The Ballad of Curtis Loew

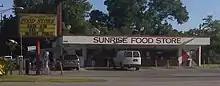
The "country store" featured in "The Ballad of Curtis Loew".

The band's website says that the song is based on a composite of people who actually lived in the Van Zants' original neighborhood in Jacksonville, Florida. Specifically, the country store "is based on Claude's Midway Grocery on the corner of Plymouth and Lakeshore [Blvd] in Jacksonville." The specific spelling of the surname comes from Ed King writing the liner notes for the "Second Helping" and deciding to name the bluesman after the Jewish Loew's Theatre. Some of the sources mentioned include Claude H. "Papa" Hammer, Rufus "Tee Tot" Payne, Robert Johnson, and Shorty Medlocke, the grandfather of Rickey Medlocke, Lynyrd Skynyrd's drummer during their 1970 tour and one of the band's current guitarists.